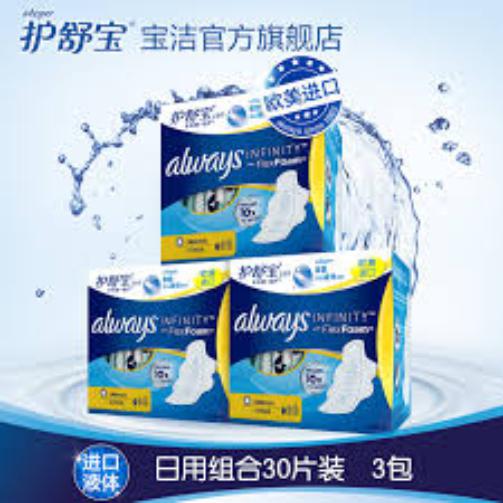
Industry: Necessities